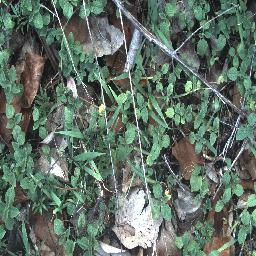
Label: negative